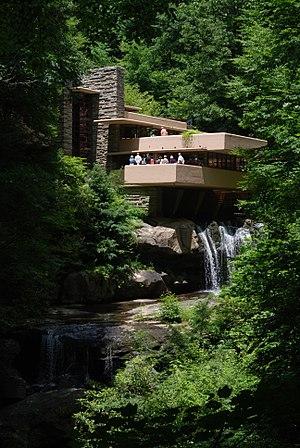
Kaufmann House ou Kaufmann Desert House est une résidence de style architecture californienne moderne, construite en 1946 par l'architecte autrichien-californien Richard Neutra à Palm Springs dans le désert de Californie aux États-Unis. Elle fait partie des maisons historiques les plus emblématiques de l'histoire de l'architecture aux États-Unis du XXᵉ siècle.